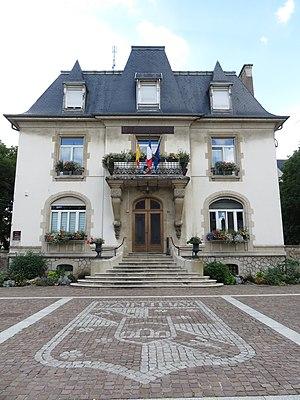
Hôtel de Ville à Saint-Max en 2018
Saint-Max est une commune française située dans le département de Meurthe-et-Moselle, en région Grand Est.